Robert Inman (actor)

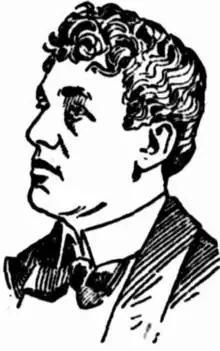
Robert Inman 1899

Inman was born in Dunedin, New Zealand, a son of Robert E. Inman who was a theatrical manager in Australia and dead by 1899. but of whom nothing more has come to light.